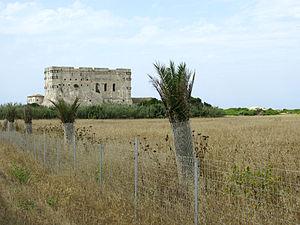
Les Strophades est un petit archipel grec de deux îles situées dans la mer Ionienne. Elles font partie de l'archipel des îles Ioniennes.